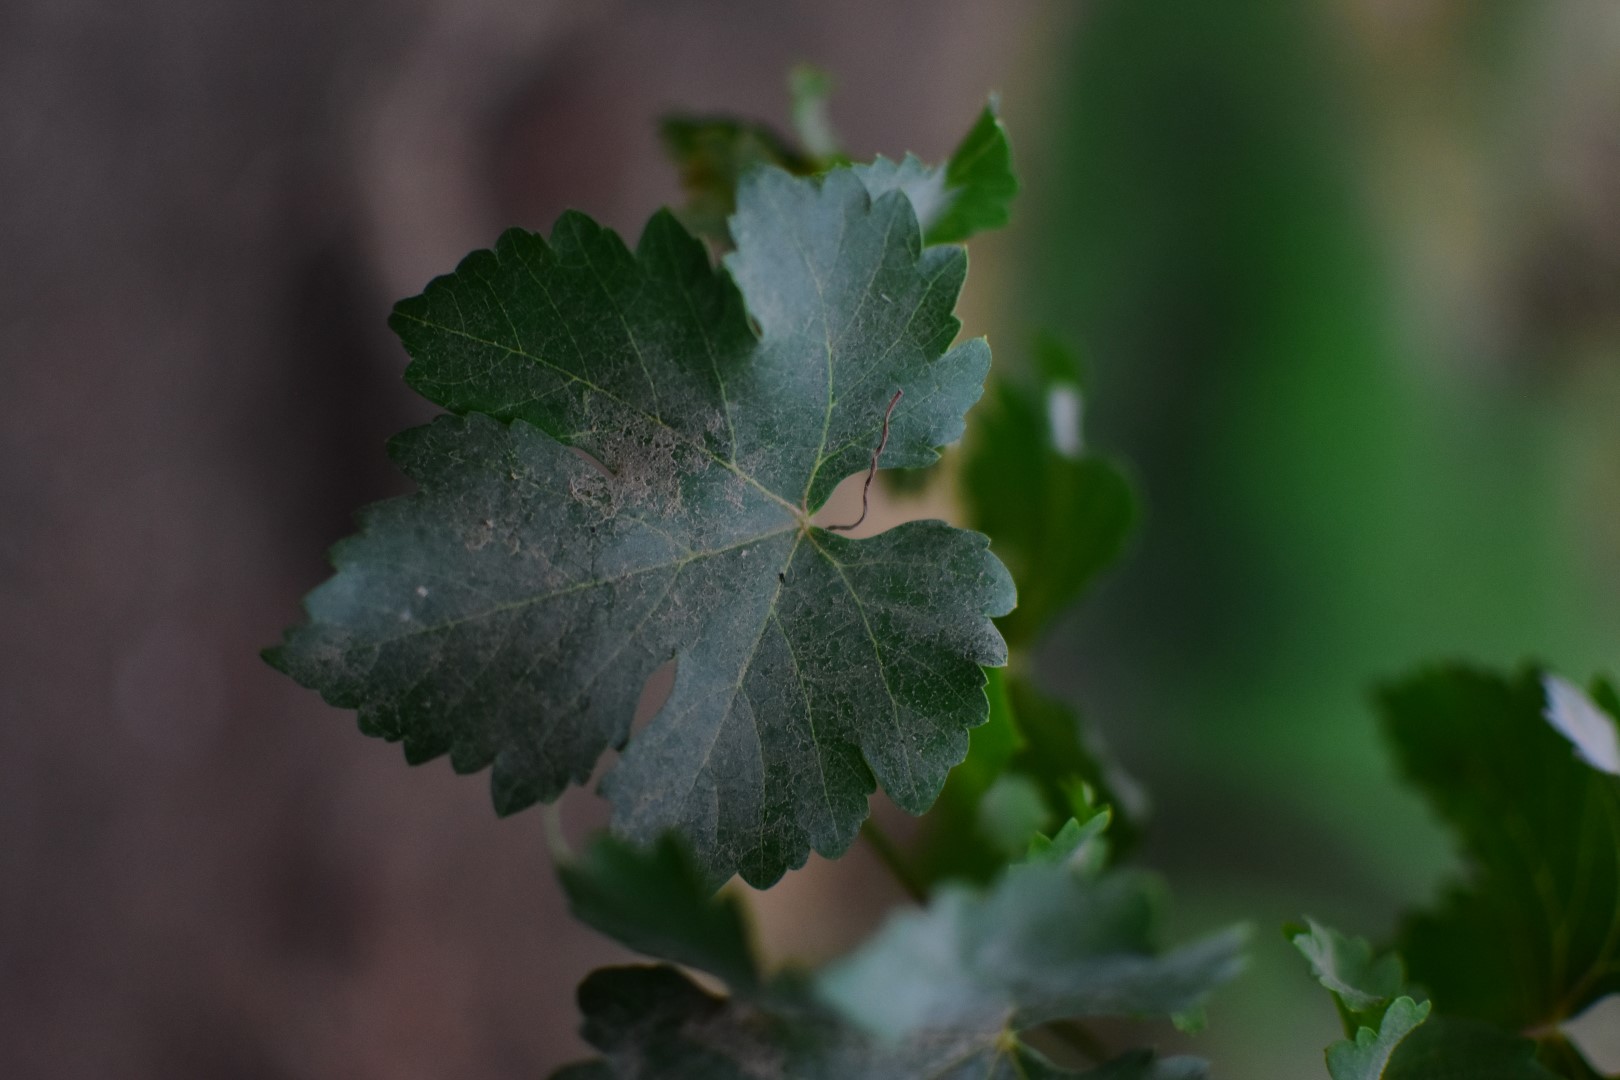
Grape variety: Shdah